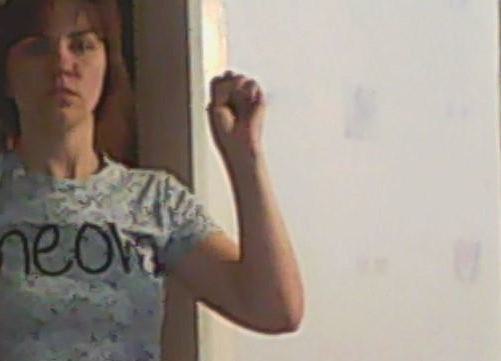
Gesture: fist